Glacier Express

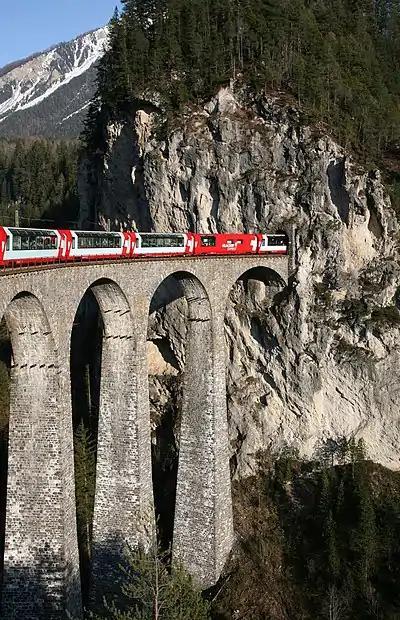
The Glacier Express traversing the Landwasser Viaduct just before arriving in Filisur.

The Glacier Express is a direct Panorama Express (PE) train connecting railway stations of the two major mountain resorts of Zermatt and St. Moritz via Andermatt in the central Swiss Alps. The train provides a one-seat ride for an 8-hour end-to-end journey, and omits stops made by local trains. The Glacier Express has been called the 'slowest express train in the world'. As St. Moritz and Zermatt are home to two well-known mountains, the Glacier Express is also said to travel from Matterhorn to Piz Bernina.